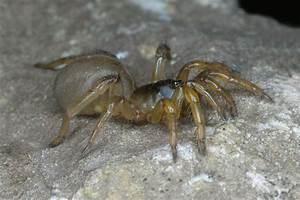
spider